C. V. Nielsen

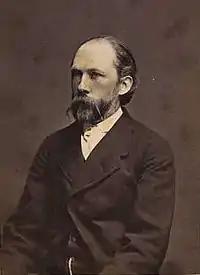
C. V. Nielsen; photographby

Christian Vilhelm Nielsen (26 August 1833, in Copenhagen – 26 April 1910, in Copenhagen) was a Danish architect, furniture designer, and professor of perspective. Many aspiring architects attending his drawing school in preparation for admission to the Kunstakademiets Arkitektskole.